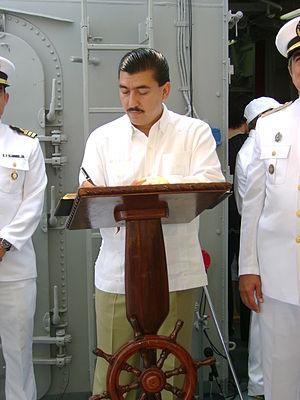
Jesús Silverio Cavazos Ceballos est un homme politique mexicain, membre du Parti révolutionnaire institutionnel.